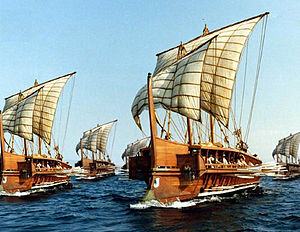
Triere
En flåde af trierer. Billedet er skabt ved at manipulere med et foto af den rekonstruerede græske triere Olympias, bygget i 1987.
En triere var en skibstype fra antikken, og man bruger også betegnelsen trireme om den. Navnet triere kommer fra græsk τριήρης triērēs, mens trireme er fra latinsk triremis, og det betegner en type galej, hvor roerne var fordelt i tre niveuaer. Trieren blev udviklet omkring år 550 f.v.t. og var i brug indtil Romerriget havde nedkæmpet alle modstandere i Middelhavet. Derefter var der ikke længere brug for trieren, og efter år 324 hører man ikke mere om den.